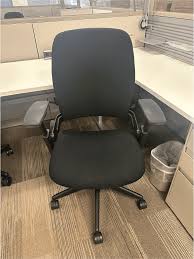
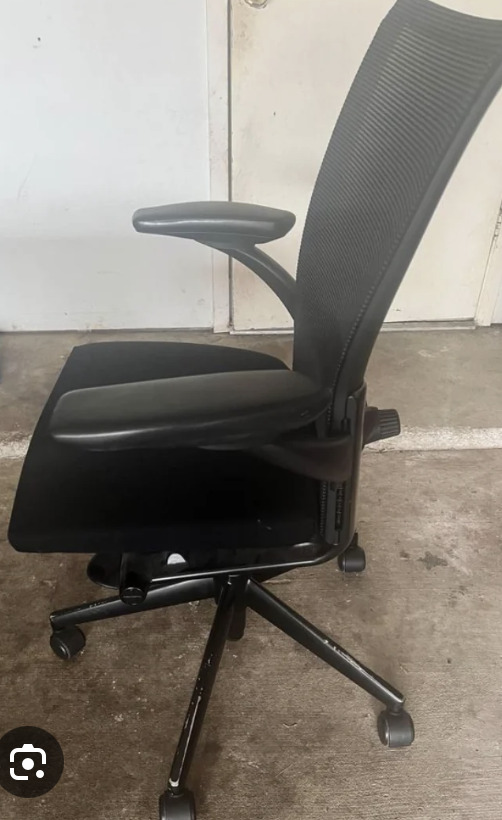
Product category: items_chair
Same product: no